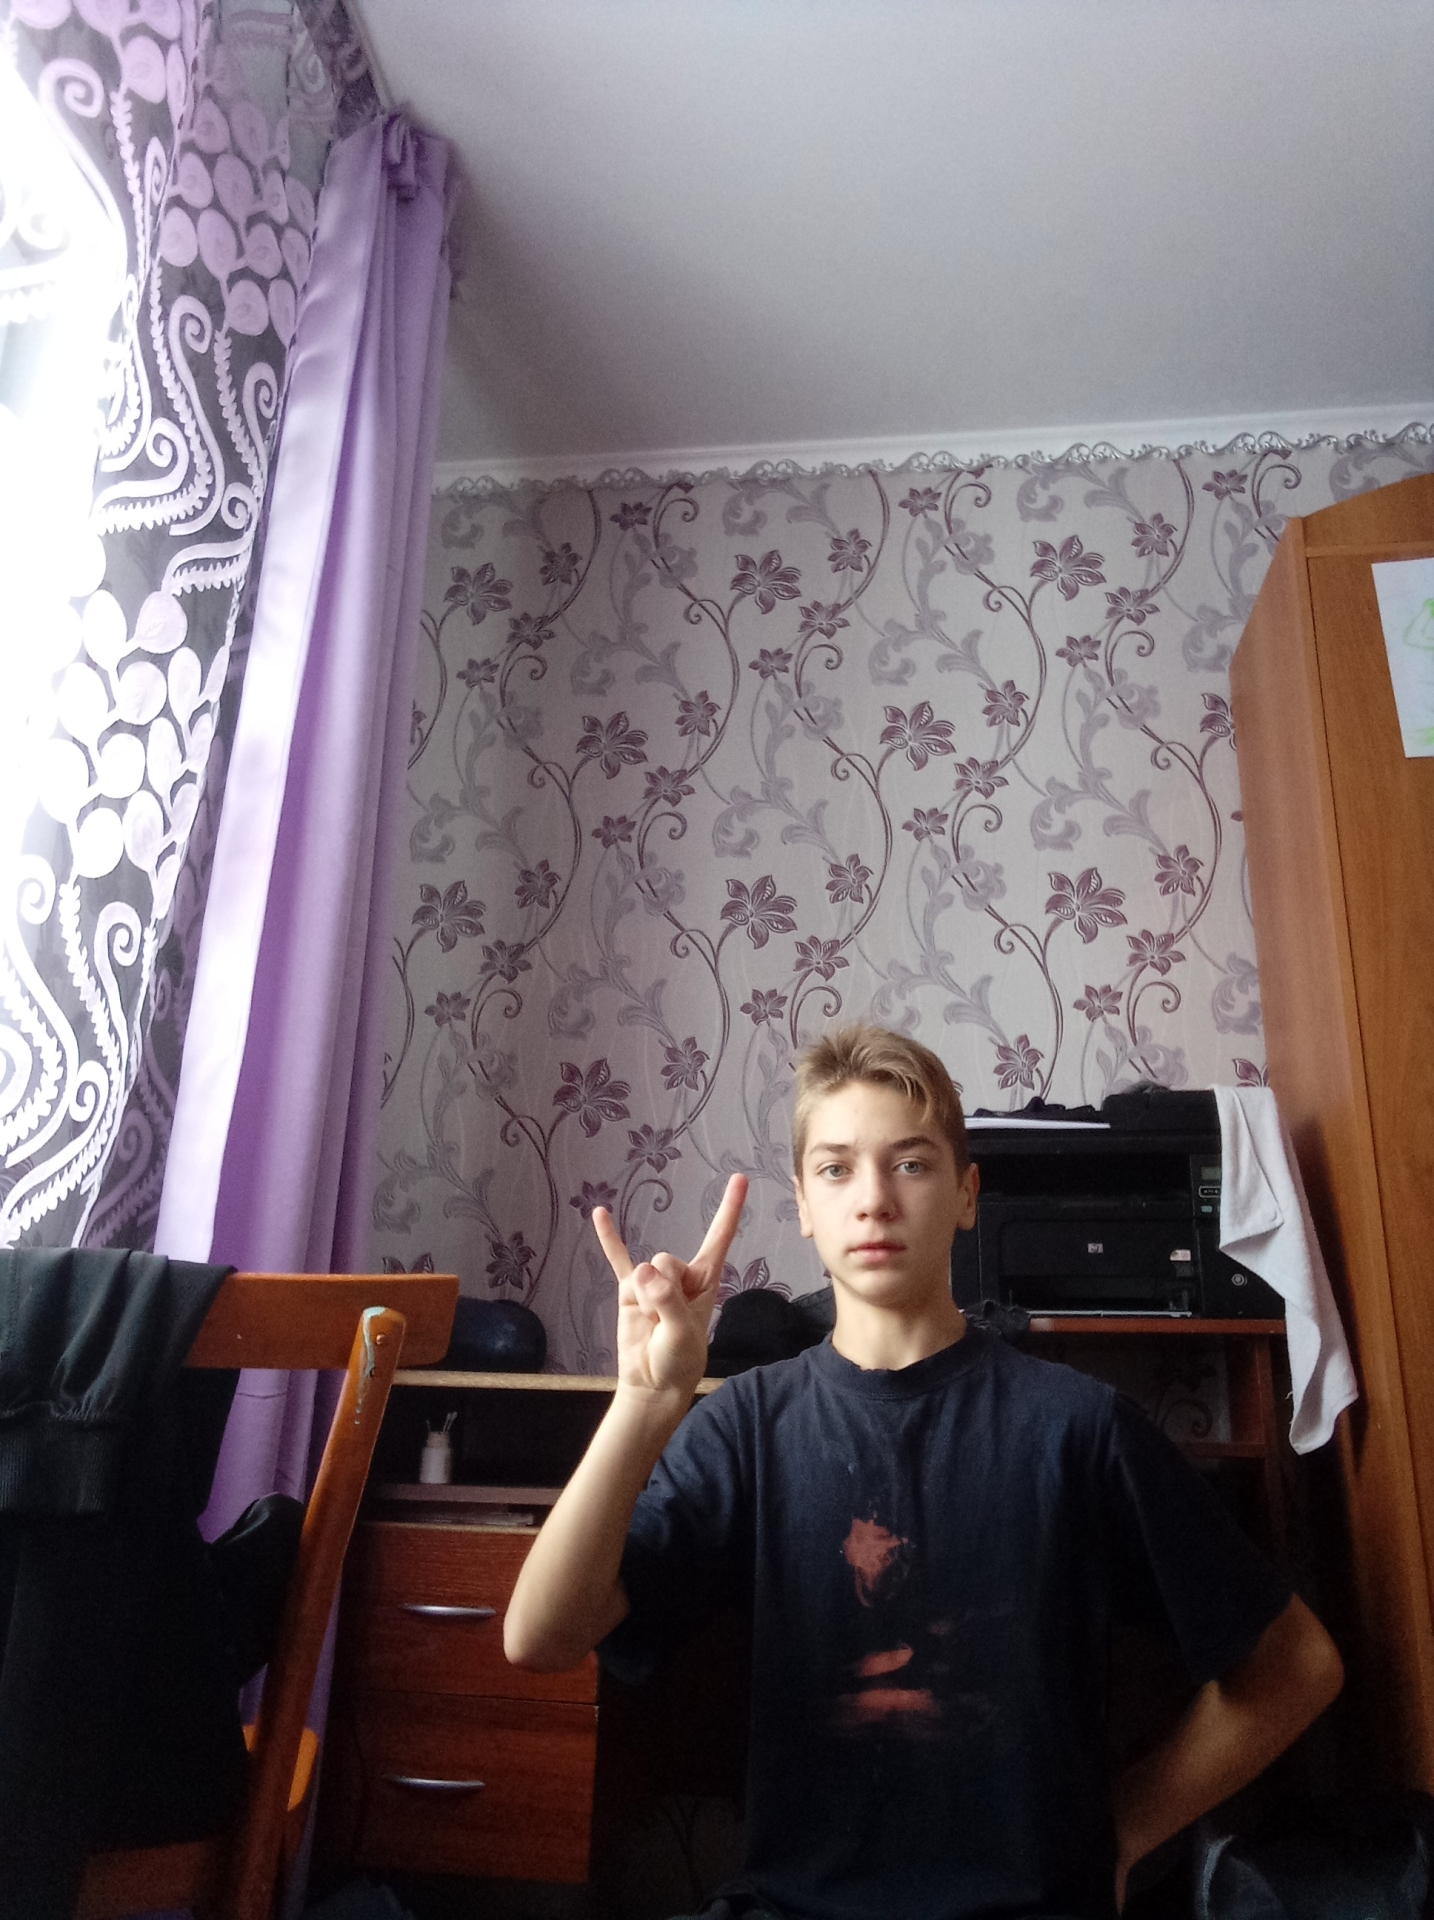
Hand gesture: rock